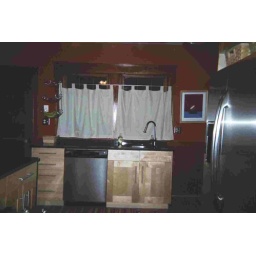
After. The kitchen as it looks now.The sink is now under the window in the kitchen, not in the pantry!